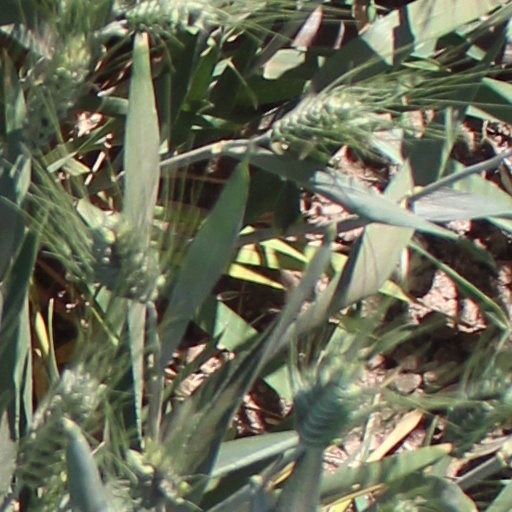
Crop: wheat